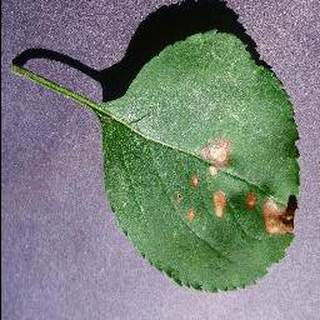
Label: apple_black_rot